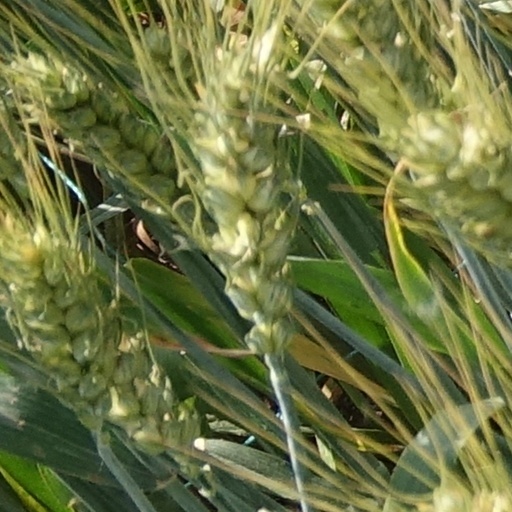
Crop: wheat